Curtana

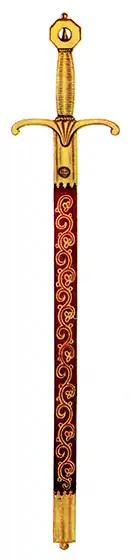
Curtana with scabbard

Curtana, also known as the Sword of Mercy, is a ceremonial sword used at the coronation of British kings and queens. One of the Crown Jewels of the United Kingdom, its end is blunt and squared to symbolise mercy.